Zgornje Pirniče

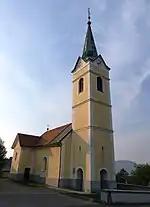
St. Thomas's Church

The parish church in the settlement was built in 1990 and is dedicated to the Assumption of Mary. There is also a chapel of ease in the village dedicated to Saint Thomas the Apostle. It has a late-Gothic chancel and a Baroque nave and bell tower.